Dumas Brothel

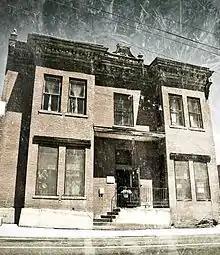
In 2013

In 1982, Ruby Garrett, the last madam of the Dumas, was convicted of federal tax evasion and served six months in prison. The brothel was closed soon after, but not before a robbery took place there. When it closed, it was the longest operating brothel in the United States, having operated for 92 years, long after prostitution was outlawed.